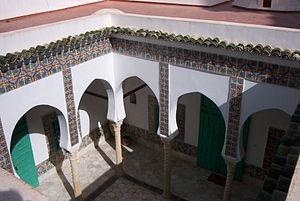
Terrasse et patio à l'étage de la villa Abdeltif
Le musée national des Beaux-Arts d'Alger, est l’un des plus grands musées d’art d'Afrique. Ouvert au public depuis le 5 mai 1930, il est situé dans le quartier du Hamma, du côté du jardin d'essai du Hamma.
Le prix Abd-el-Tif est un prix de peinture français qui a été décerné sur concours jusqu'en 1961. Il fut créé en 1907 sous l'impulsion de Léonce Bénédite, conservateur du musée du Luxembourg, et Charles Jonnart, gouverneur général de l'Algérie, afin de permettre à de jeunes artistes talentueux de séjourner un an ou deux, parfois plus, aux frais de l'État à la villa Abd-el-Tif à Alger.
La villa Abd-el-Tif est un petit palais situé dans la campagne de la commune d'Alger. Exemple d'architecture des djenans du XVIIIᵉ siècle, il a hébergé de 1907 à 1962 des peintres venus de métropole sur le principe de la villa Médicis à Rome et, plus tard, de la Casa Vélasquez à Madrid.